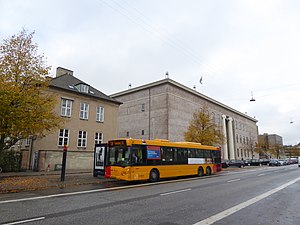
Linje 1A / Historie / Nyt Bynet
Efter indførelsen af Nyt Bynet kom line 1A til at betjene Frimurerlogen på Blegdamsvej.
Linje 1A er en buslinje i København, der kører mellem Avedøre st. og Hellerup st. Linjen er en del af Movias A-busnet og er udliciteret til Arriva, der driver linjen fra sit garageanlæg Ryvang. Med ca. 9,8 mio. passagerer i 2019 er den en af de mest benyttede af Movias buslinjer. Linjen betjener blandt andet Hvidovre, Vigerslev, Vesterbro, Nørrebro, Østerbro og Hellerup.